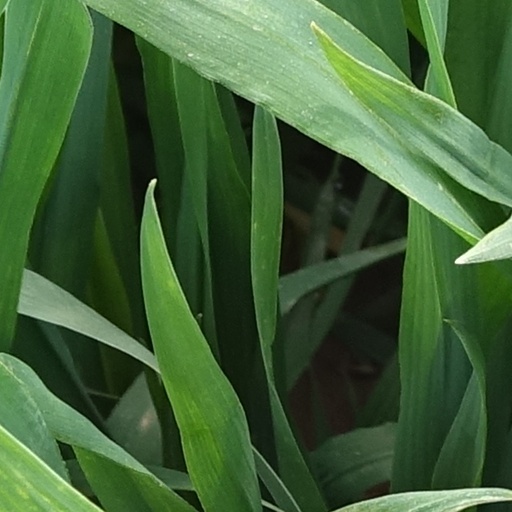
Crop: wheat